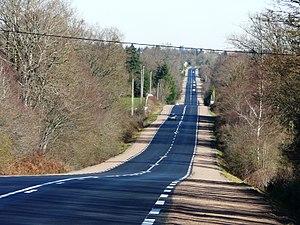
La route nationale 21 au nord de Mavaleix, Chalais, Dordogne, France. Vue prise en direction du nord-nord-est.
La route nationale 21 est une route nationale française reliant Limoges à la commune de Lourdes. À sa création, sa dénomination officielle était route nationale 21, de Paris à Barèges.